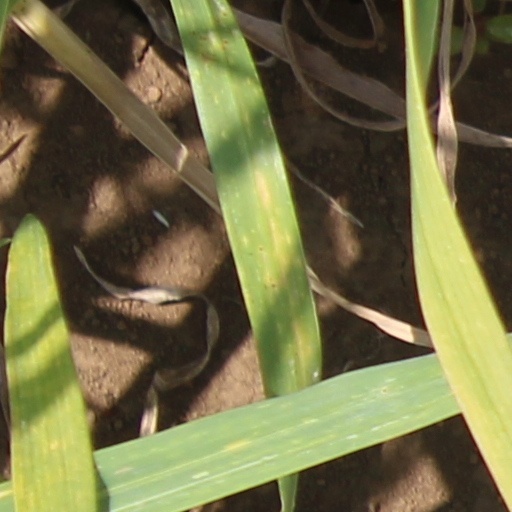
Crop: wheat